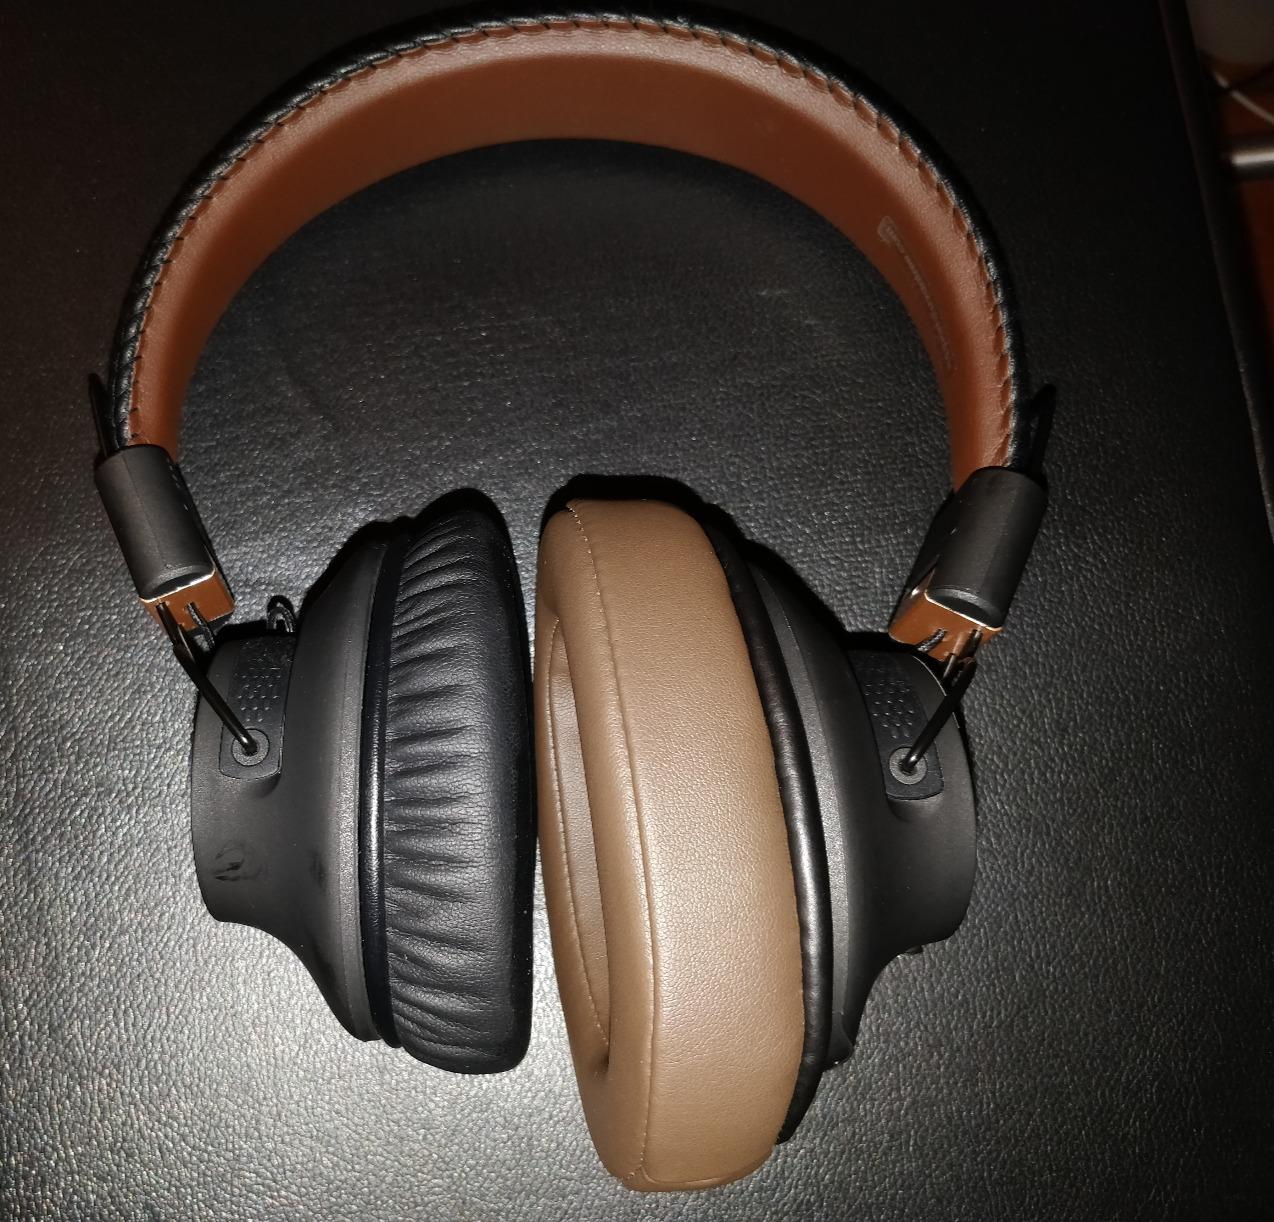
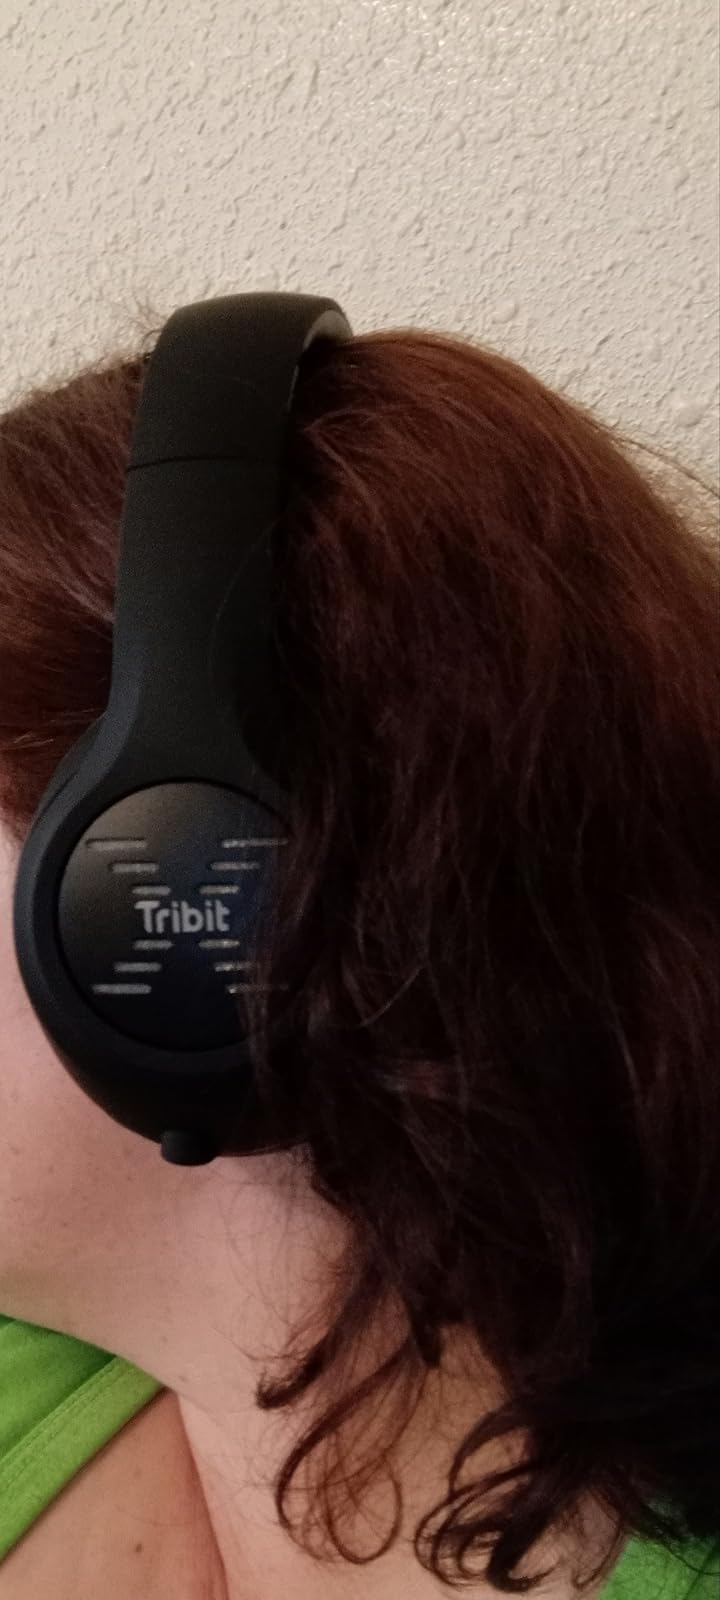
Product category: headphones
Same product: no